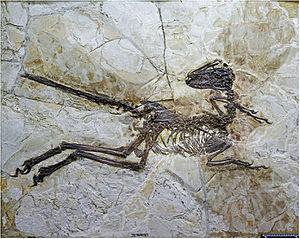
Les Dromaeosauridae sont une famille éteinte de dinosaures théropodes ressemblant à des oiseaux. Ils étaient des carnivores à plumes de taille petite à moyenne qui ont abondé au cours du Crétacé. Le nom Dromaeosauridae signifie « lézard coureur », du grec dromeus qui signifie « courir » et sauros qui signifie « lézard ».
Zhenyuanlong est un genre éteint de dinosaures théropodes de la famille des dromæosauridés du Crétacé inférieur. Il est connu d'un spécimen découvert en Chine, appartenant à l'espèce Zhenyuanlong suni. Ce spécimen-type est constitué d'un squelette presque complet auquel il manque la moitié de la queue, mais dont des traces de plumes sont conservées, comprenant les plumes de la queue et des ailes.